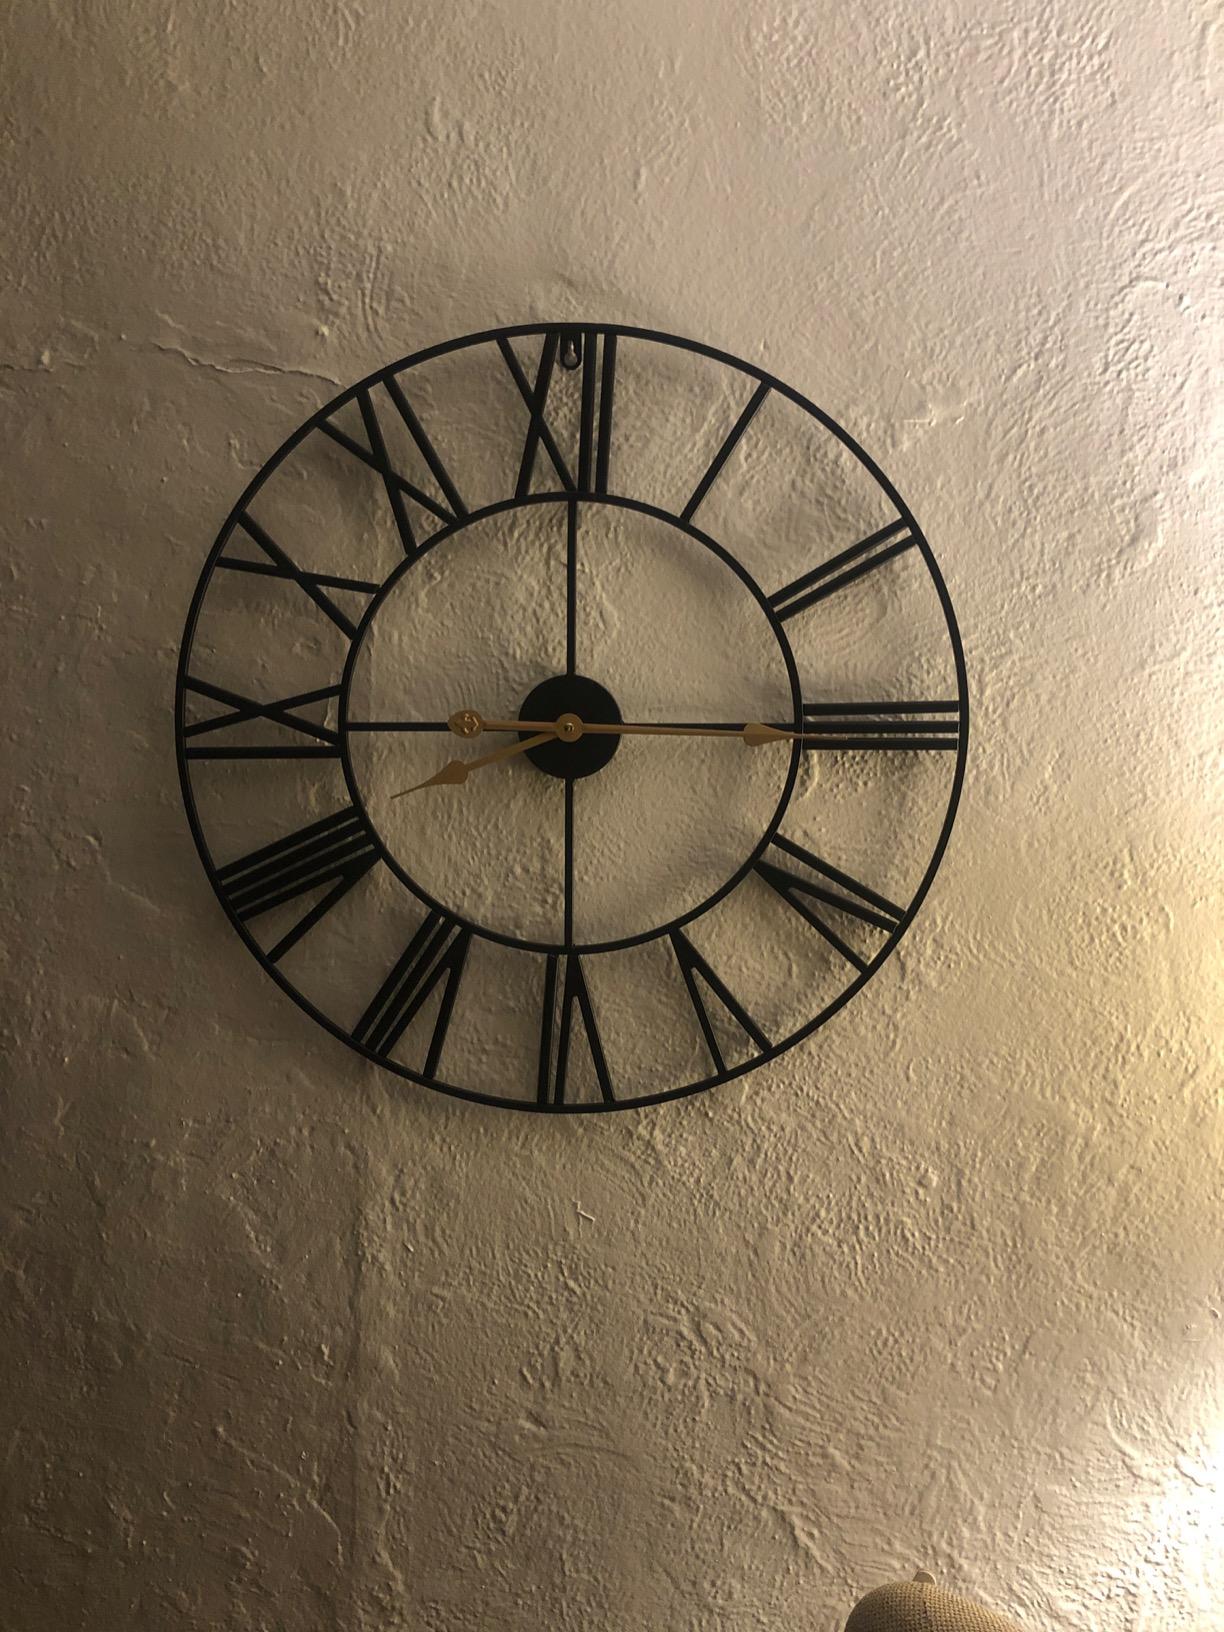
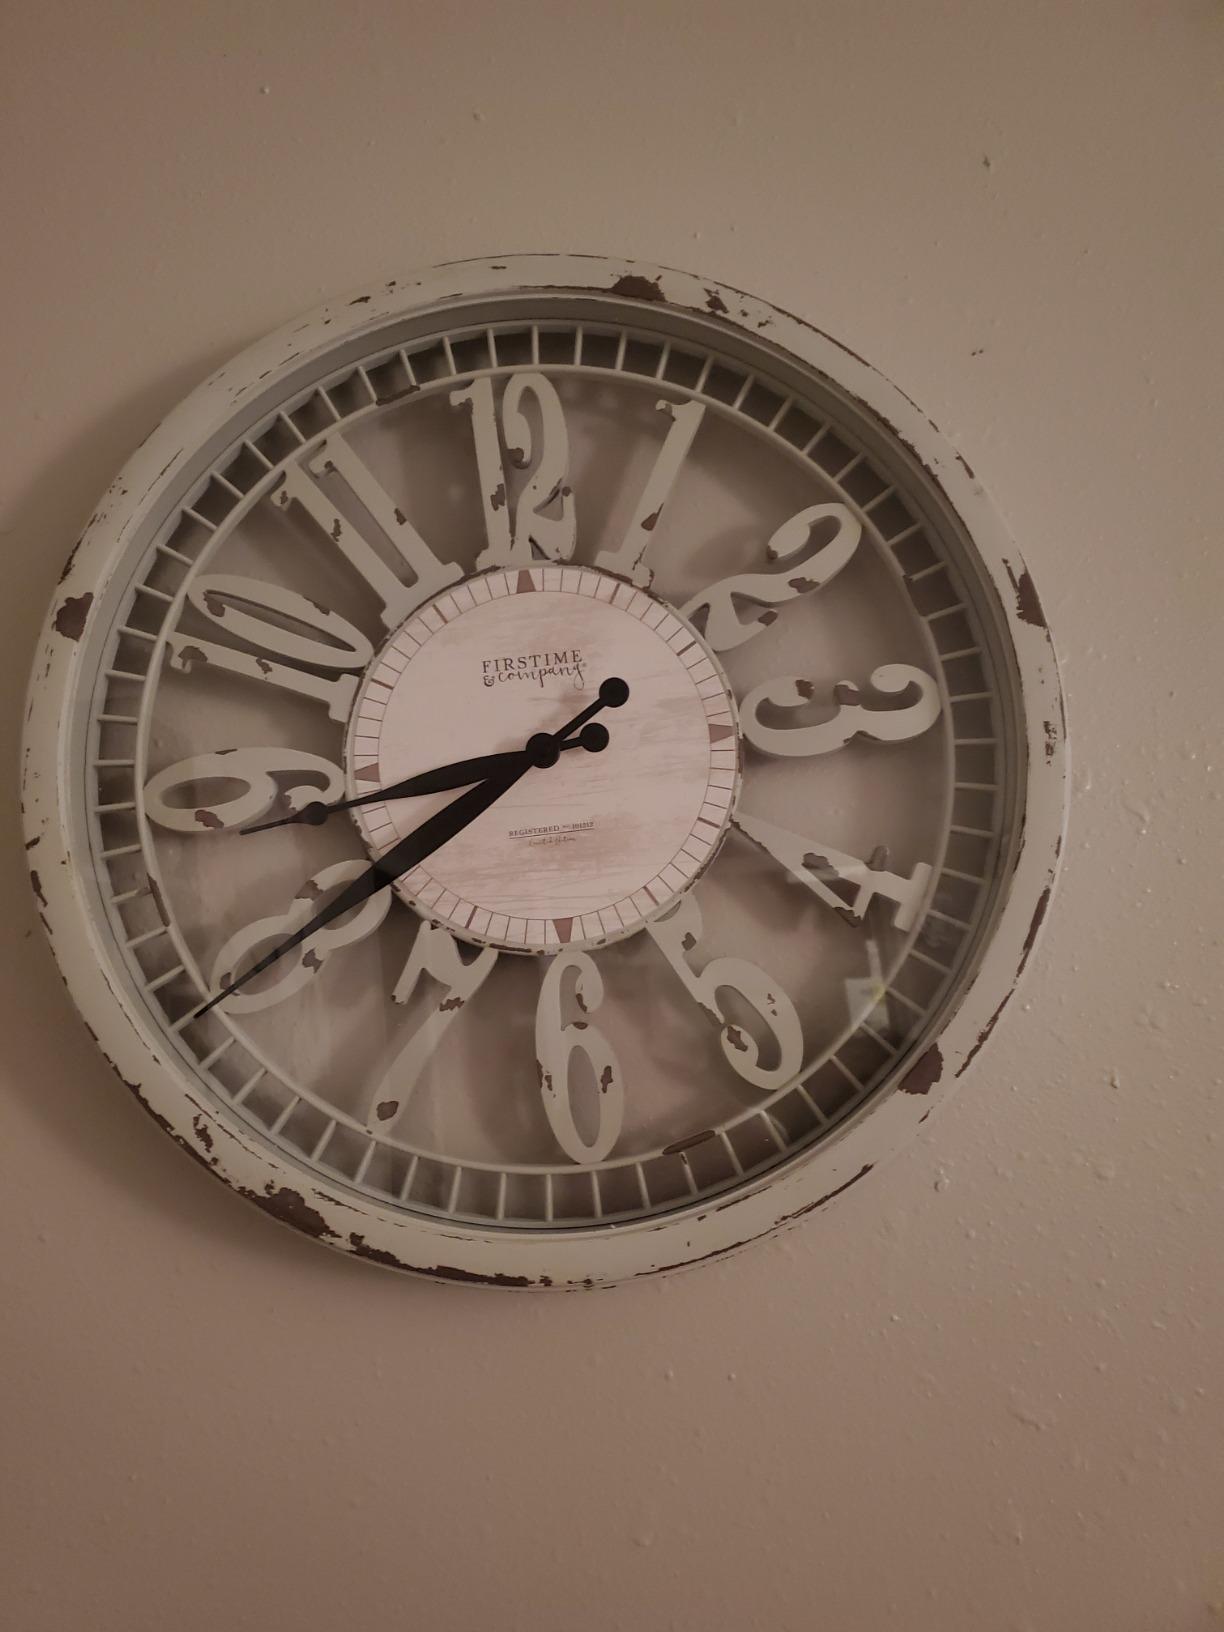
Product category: clock
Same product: no